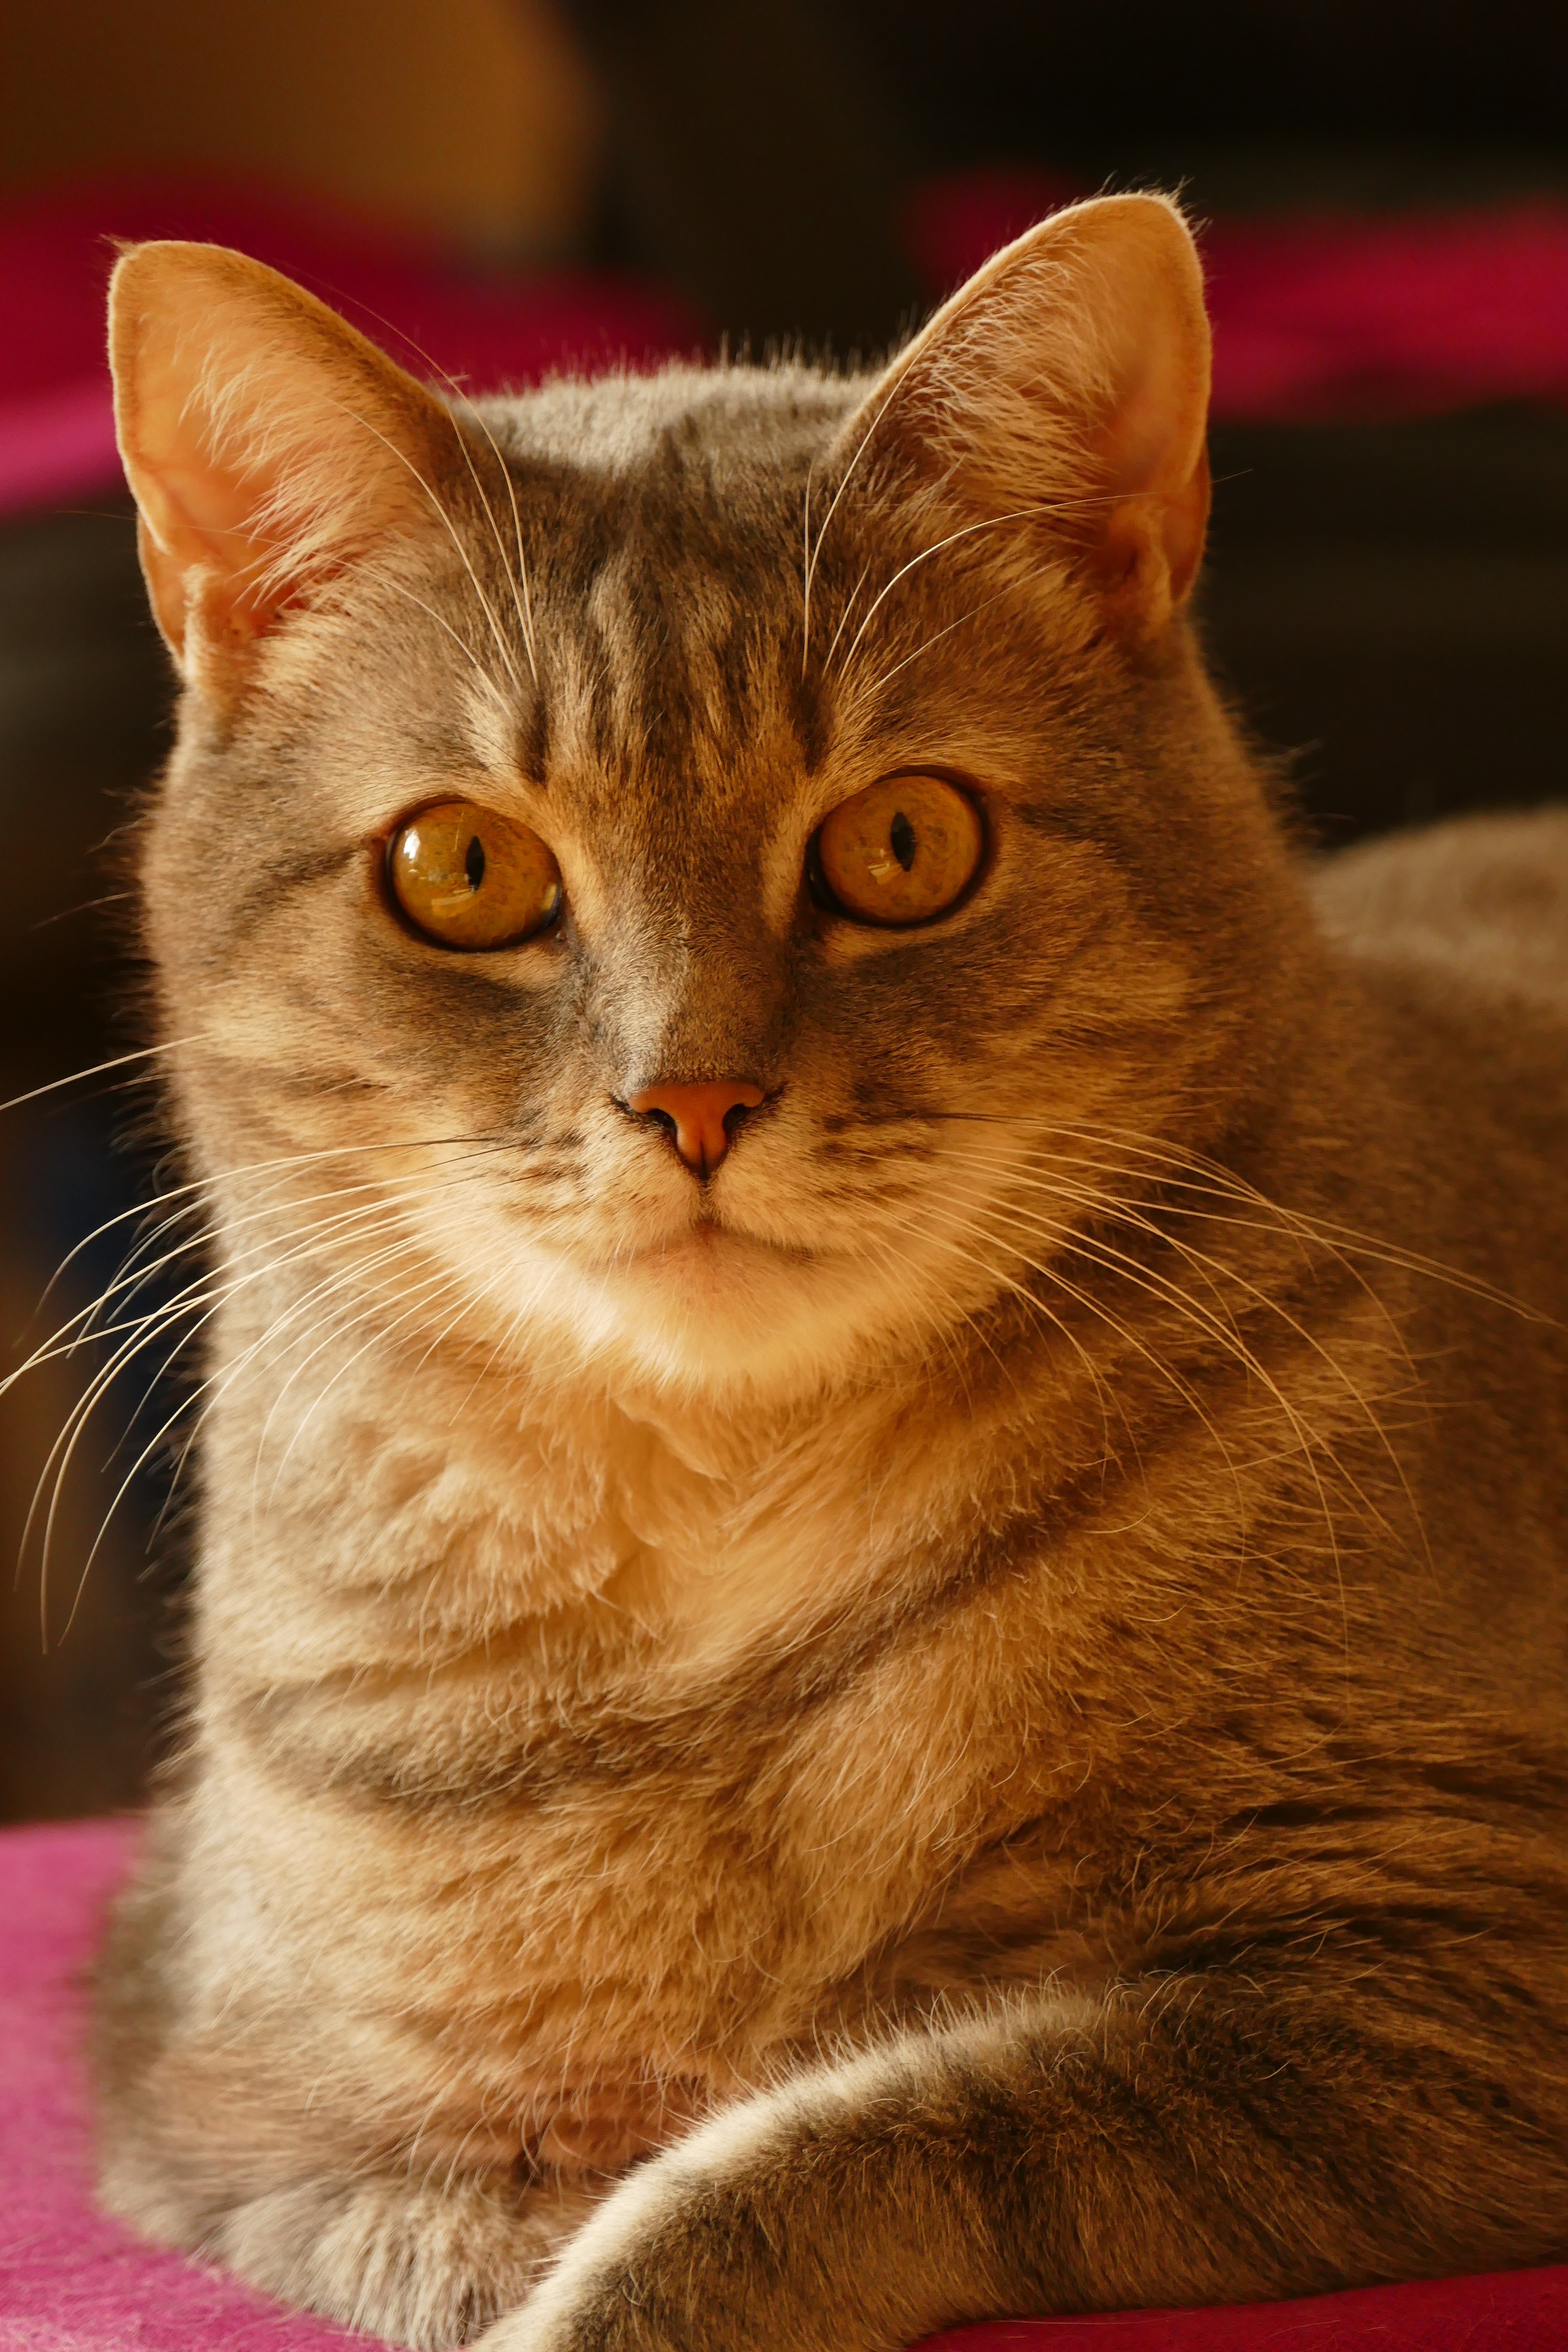
animal, pet, portrait, cat, mammal, fauna, close up, nose, whiskers, adidas, vertebrate, creature, mieze, animal world, domestic cat, cute cat, relaxed, burmese, dear, animal portrait, cat face, cat's eyes, abyssinian, tabby cat, european shorthair, small to medium sized cats, cat like mammal, carnivoran, domestic short haired cat